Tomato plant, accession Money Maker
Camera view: vertical (180 deg); turntable rotation: 60 degrees
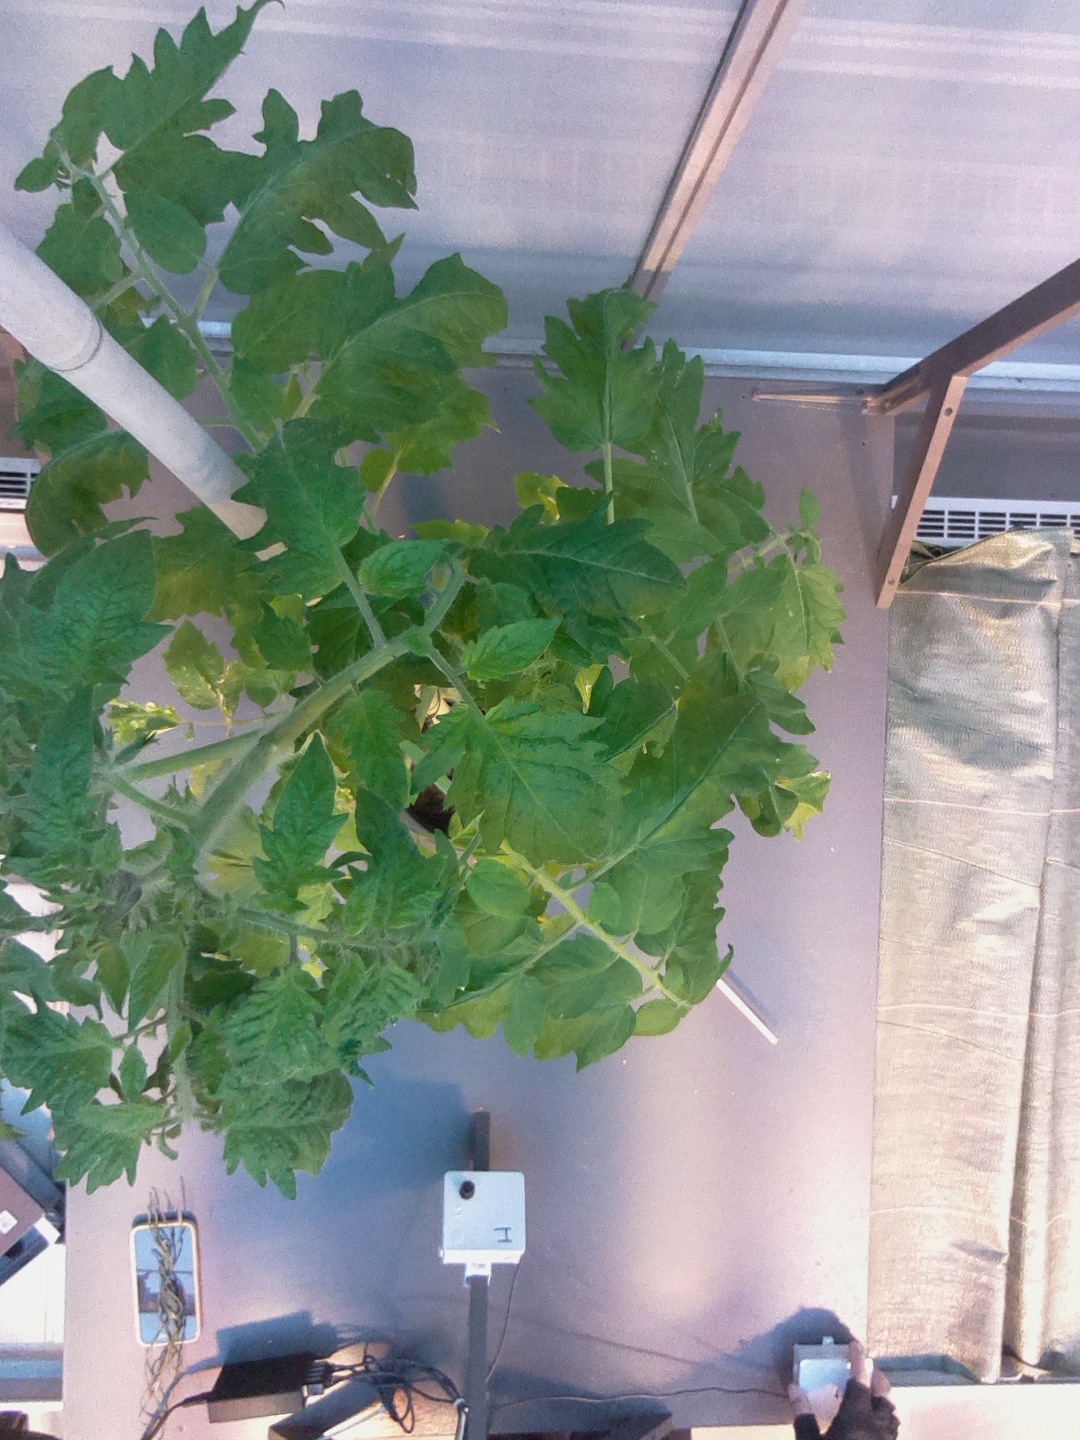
BBCH growth stage 61: 10%-20% of flowers open